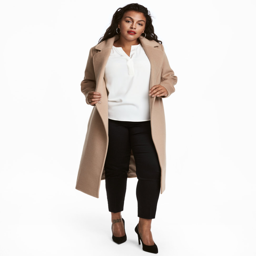
a plus - size model in a camel coat